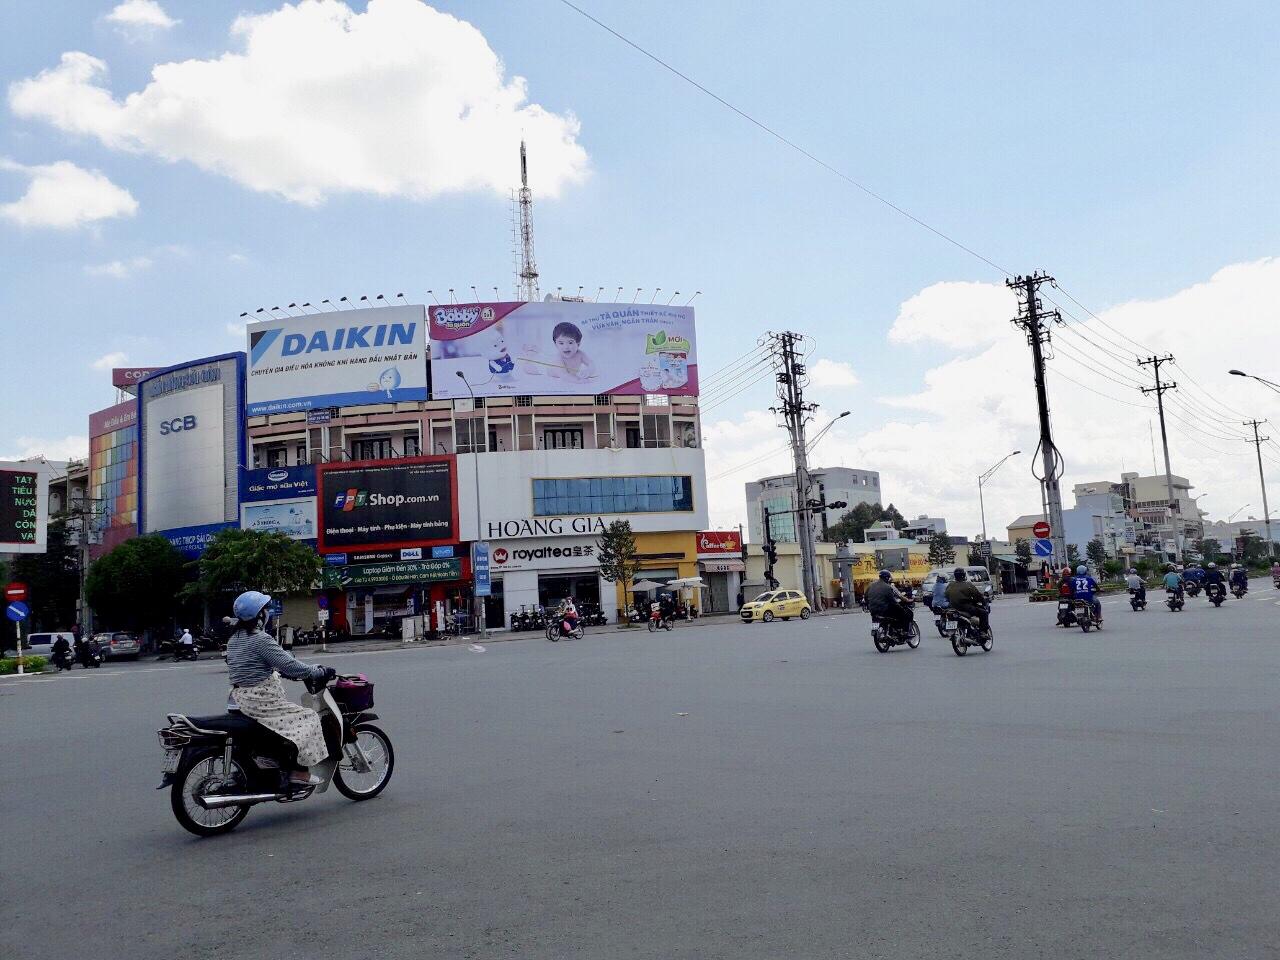
ở trên đường có sự xuất hiện của nhiều phương tiện giao thông